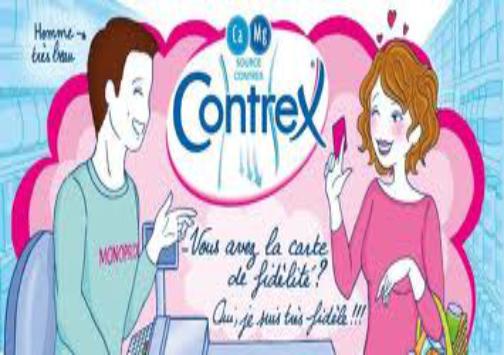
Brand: contrex
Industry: Food